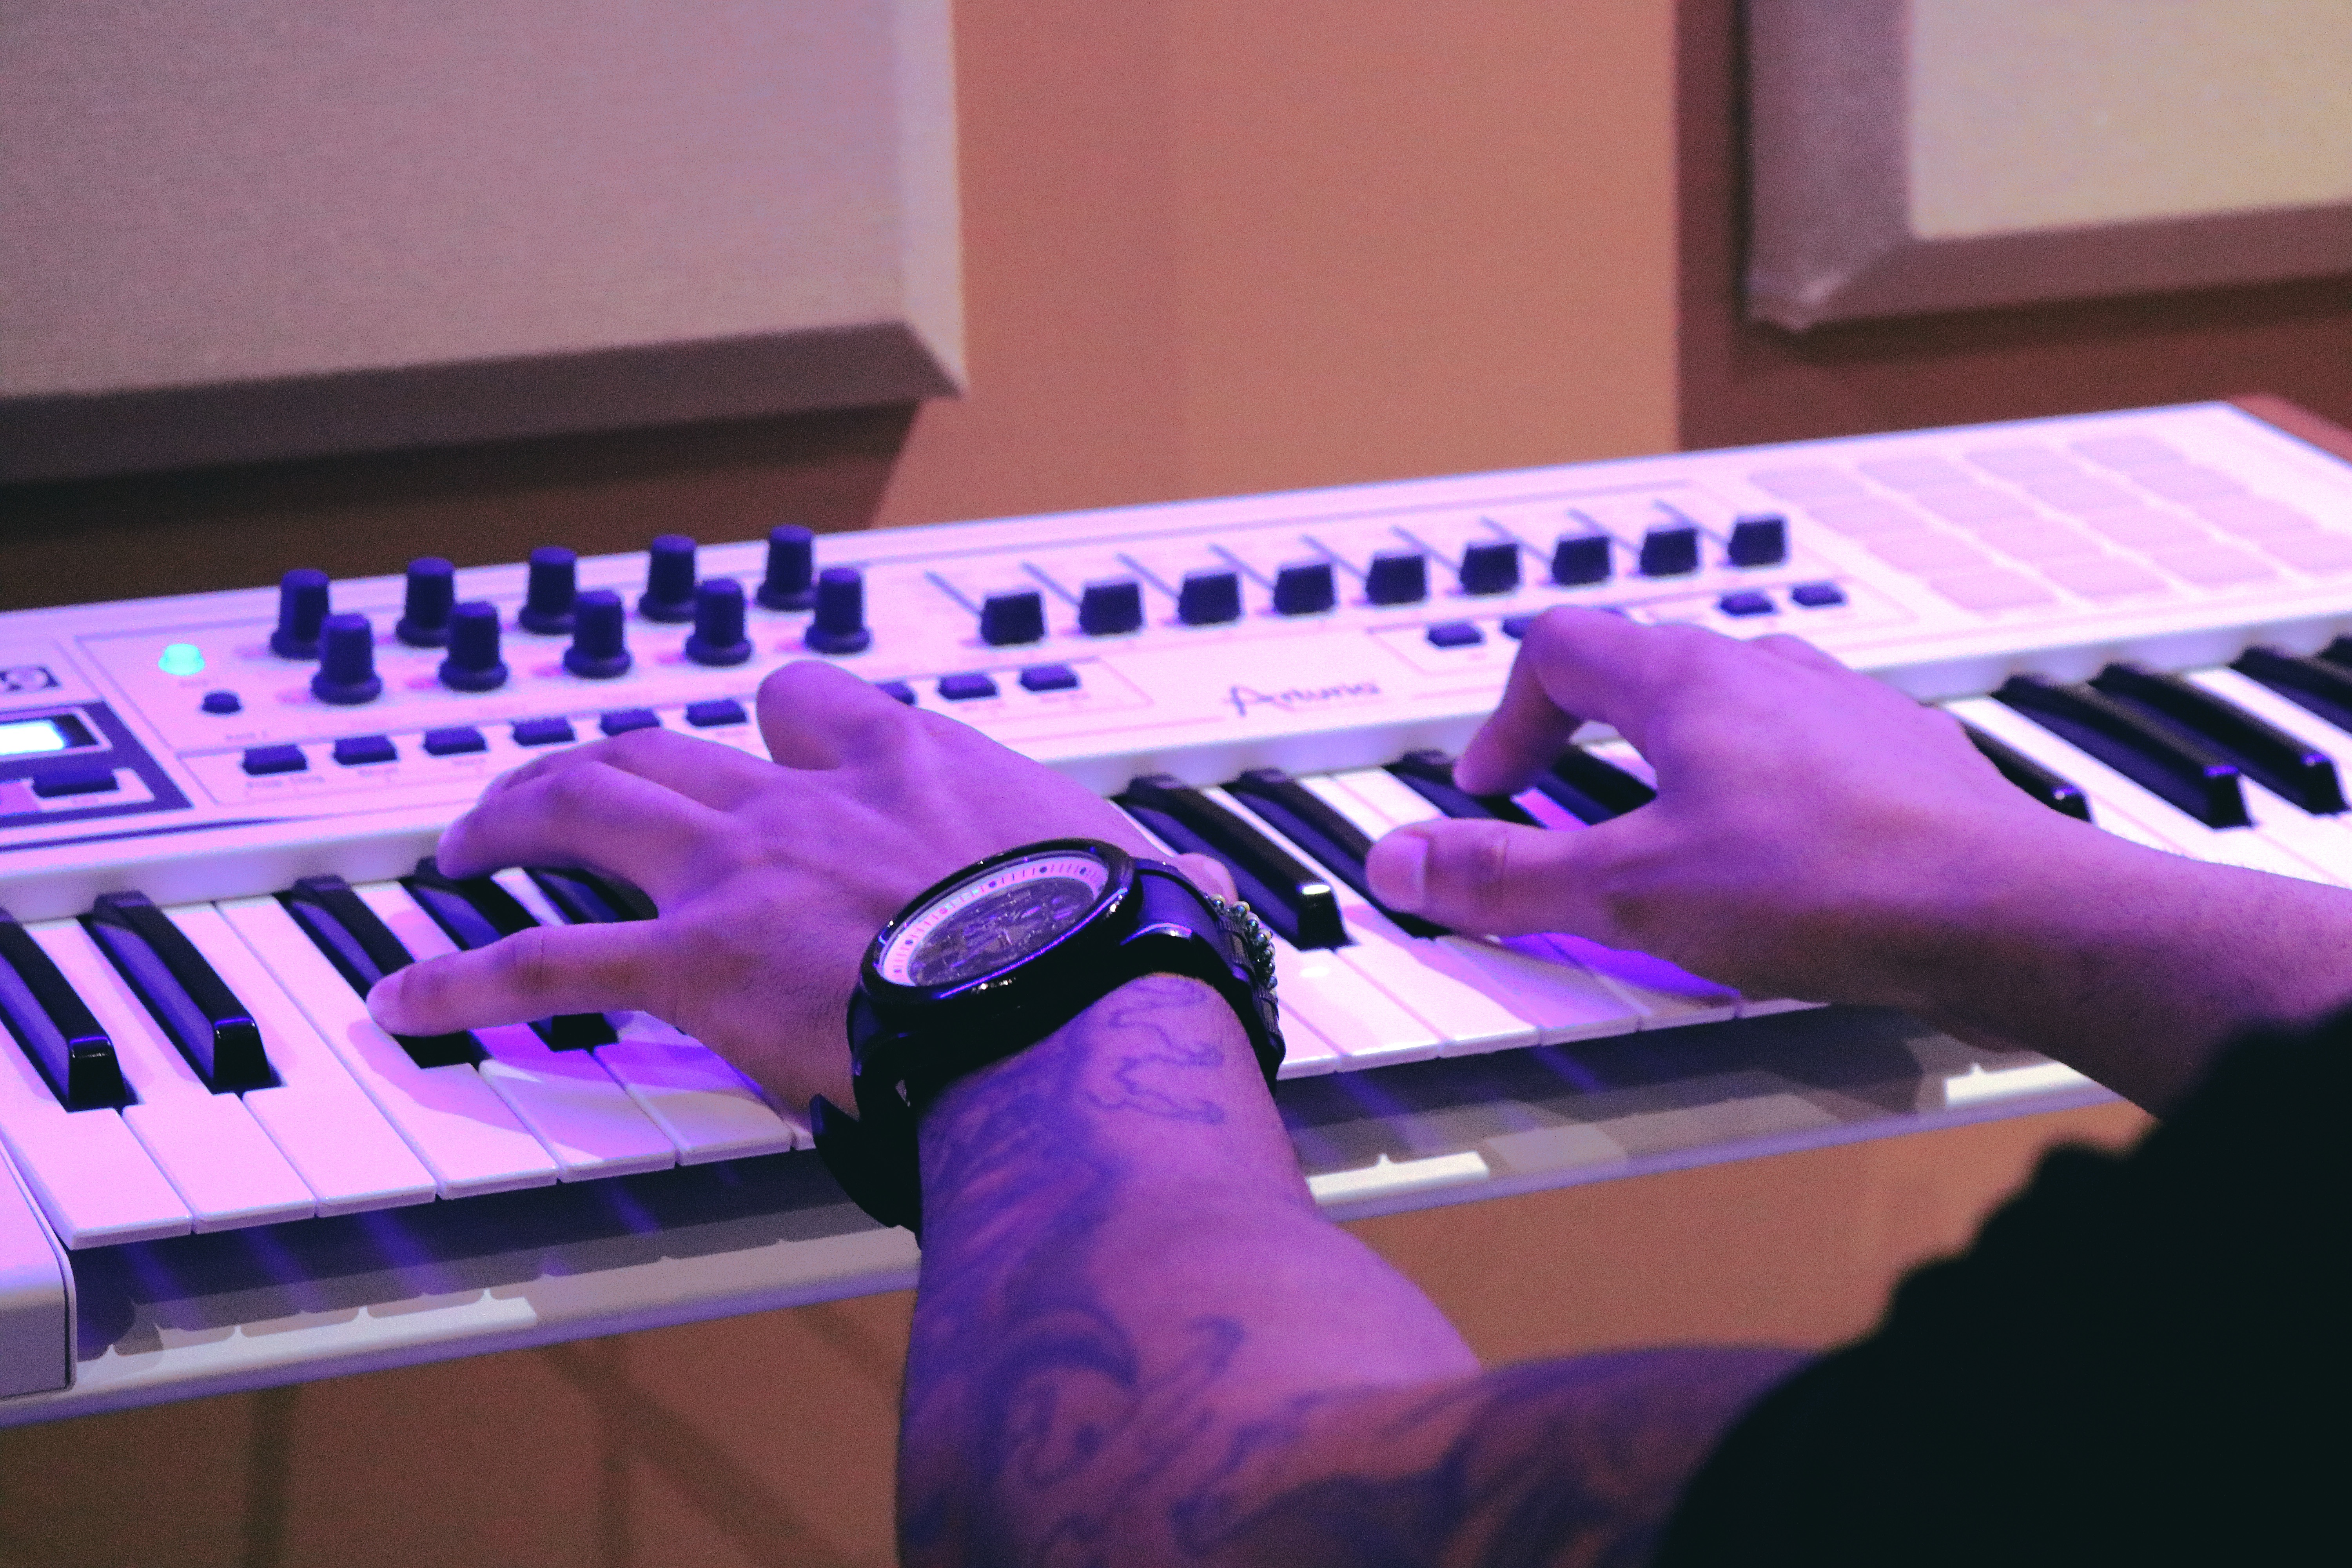
music, keyboard, technology, play, guitar, equipment, instrument, piano, studio, playing, musician, musical instrument, education, compose, recording, audio, musical, mixer, digital, sound, control, learn, mixing, learning, song, production, notes, practice, harmony, engineer, pianist, melody, computer keyboard, talent, vocal, playing piano, equaliser, musical keyboard, electronic instrument